André Demetz

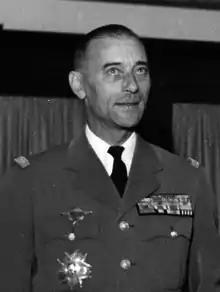
André Demetz

André Demetz (1902–1977) was a French general, who fought in World War II and later rose to high rank after the war. Demetz was the first commander of the 25th Airborne Division during a period in which the French Army was redefining itself following the defeats and internal conflicts of World War II. He later commanded a military region, was Military Governor of Paris, and also served as the Chief of Staff for Administration and Logistics at NATO Headquarters.